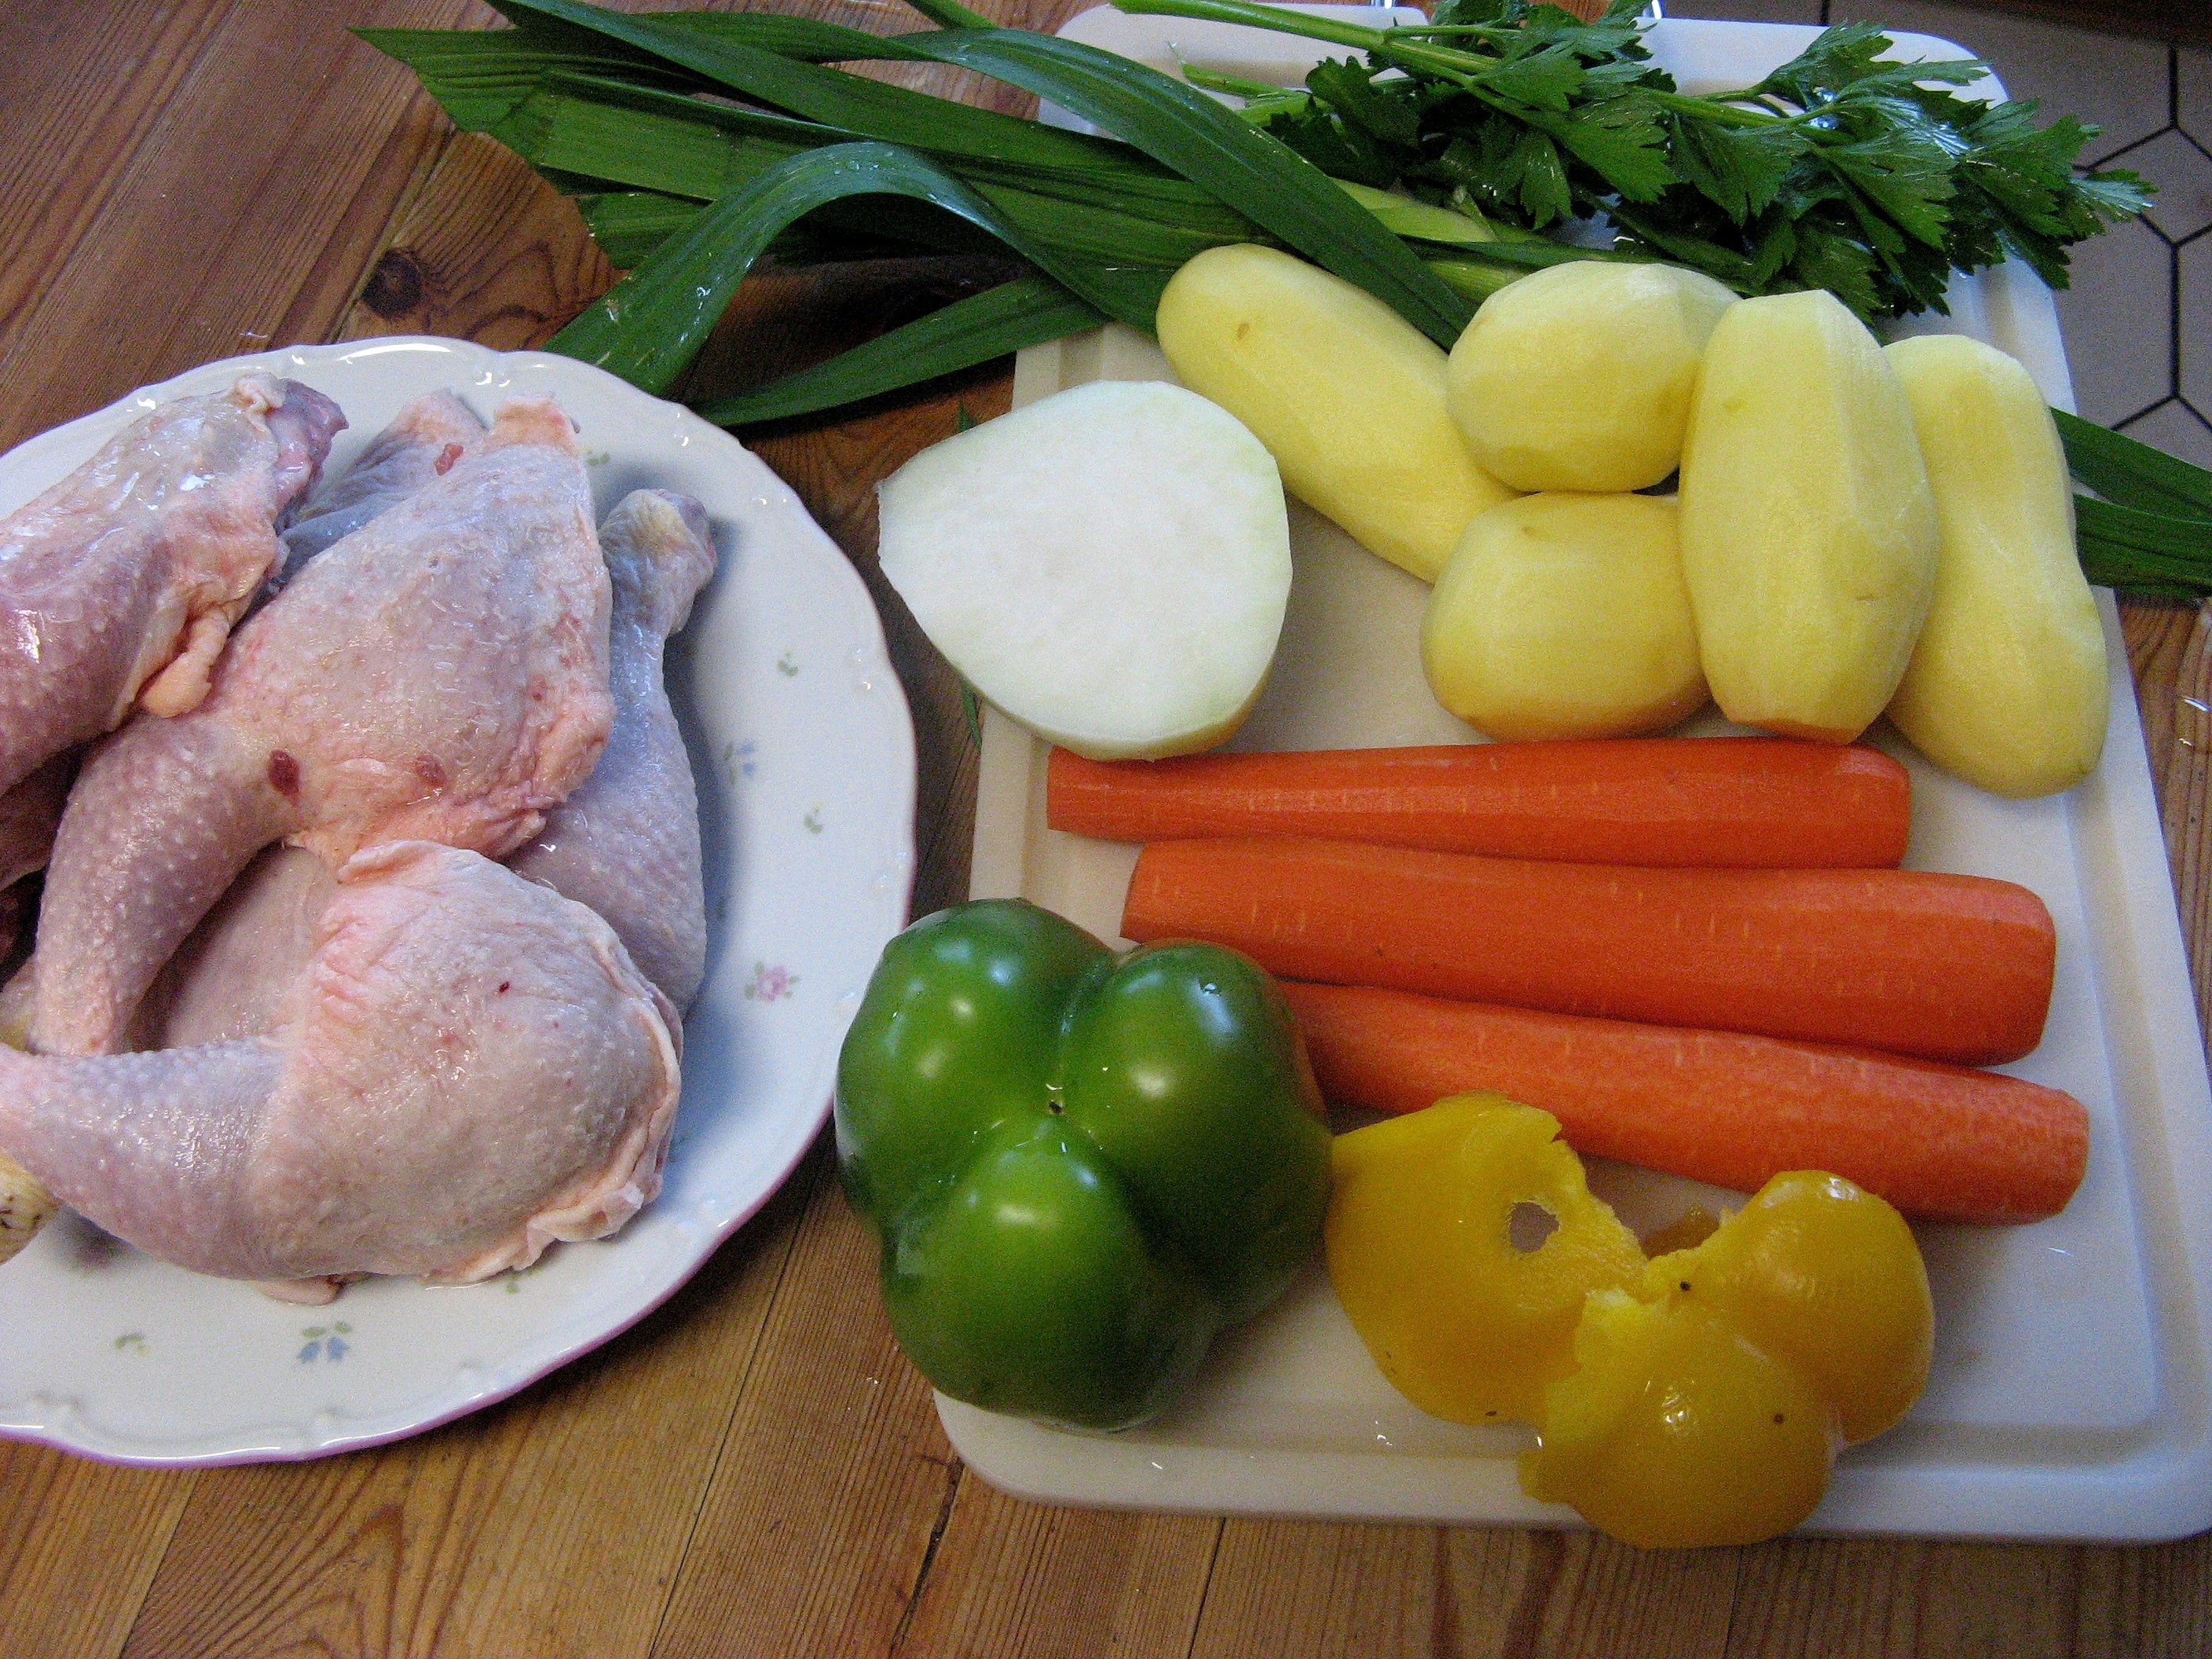
dish, meal, food, produce, meat, lunch, cuisine, soup, cook, vegetables, tasty, of course, ingredients, chicken stew